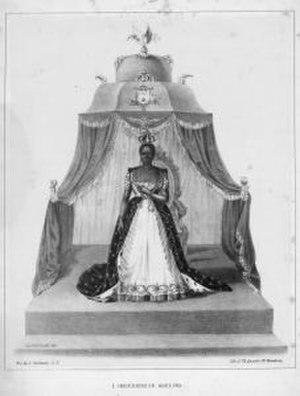
L'impératrice d'Haïti Adélina Soulouque.
Faustin Soulouque est un homme militaire et dirigeant haïtien, qui participa à la guerre d'indépendance haïtienne et à l'expédition de Saint-Domingue, en tant qu'officier puis en tant que commandant, et qui fut empereur d'Haïti sous le nom de Faustin Iᵉʳ.